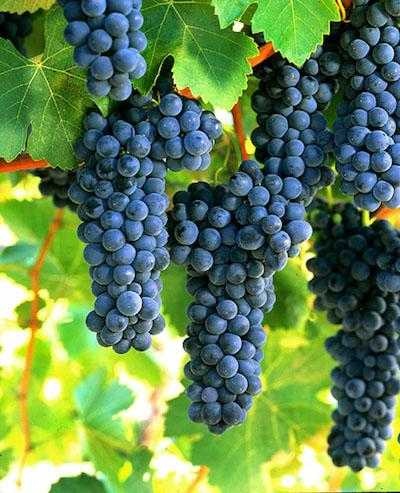
Label: Grapes